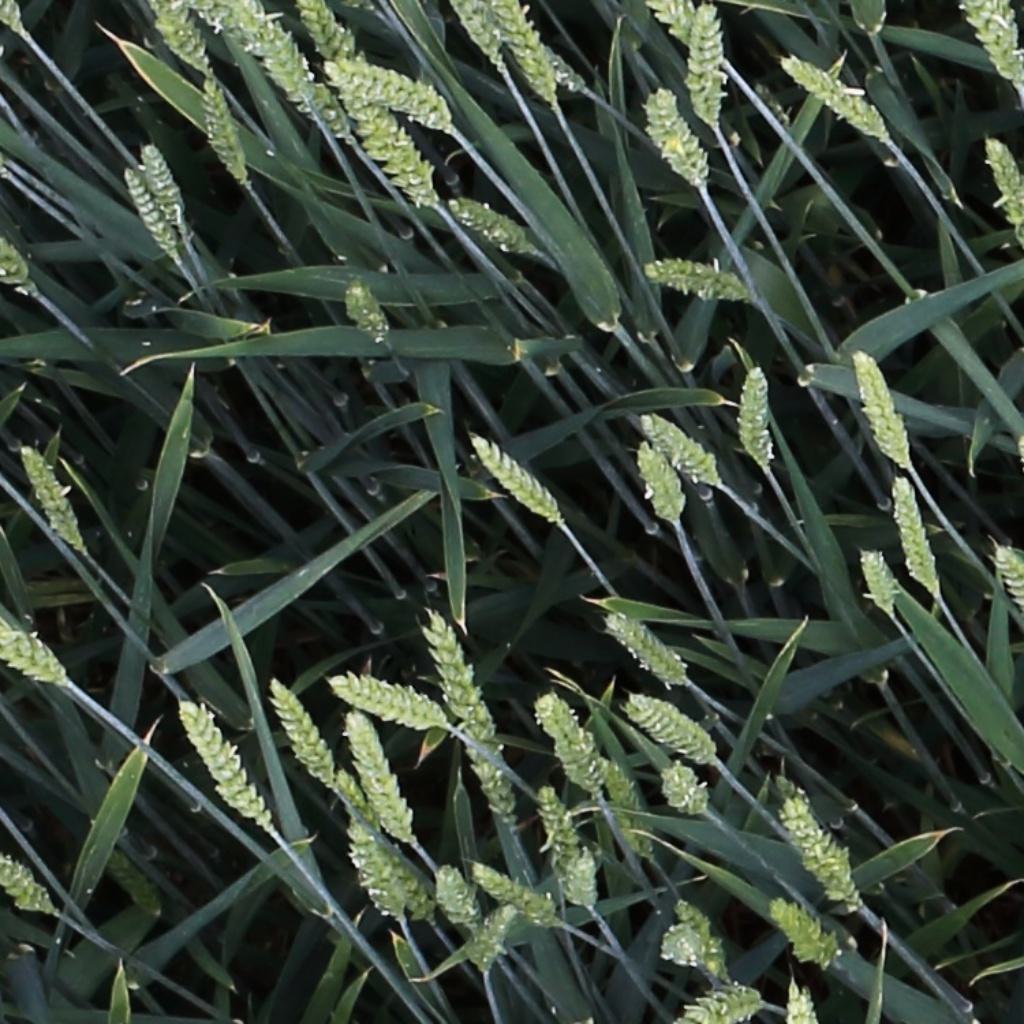
Country: Switzerland
Location: Usask
Wheat development stage: Filling